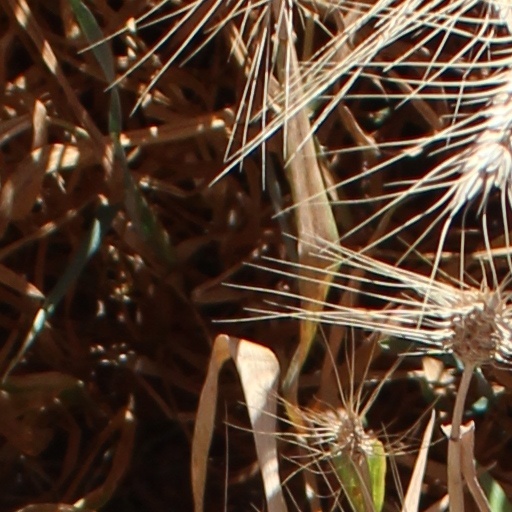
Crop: wheat